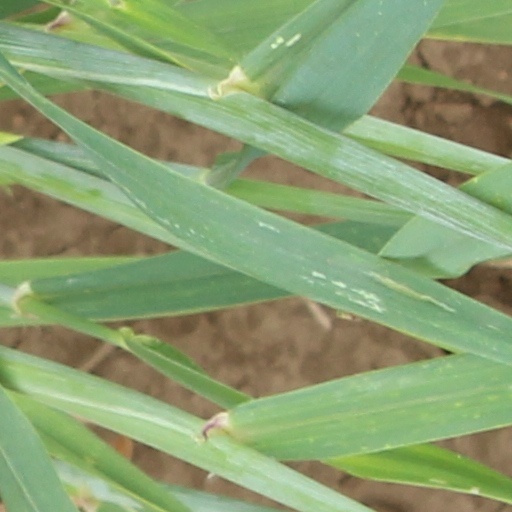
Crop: wheat